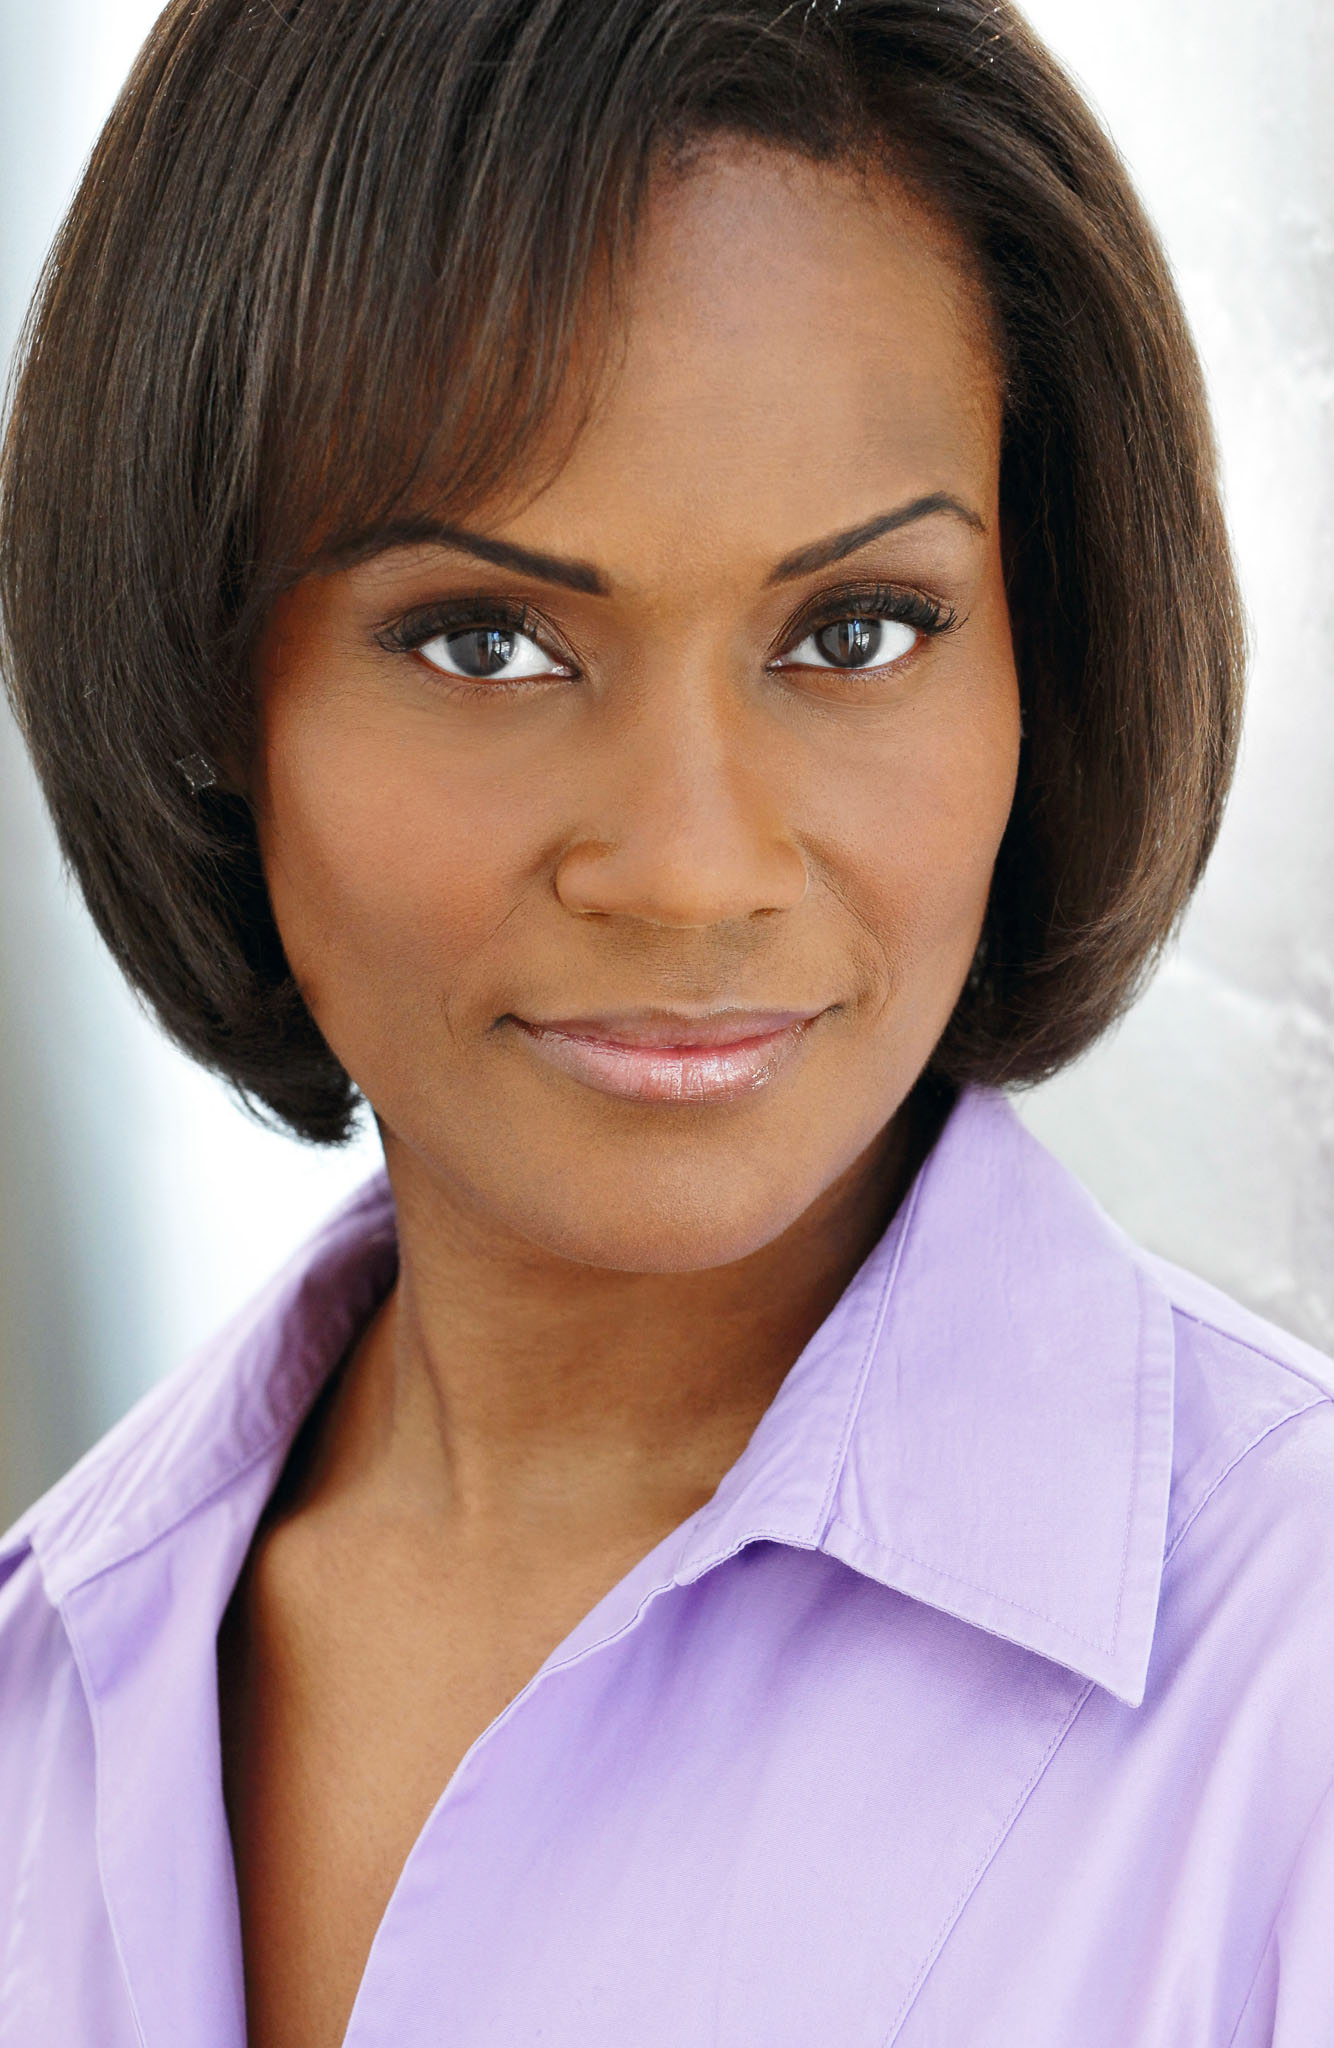
Gender: women